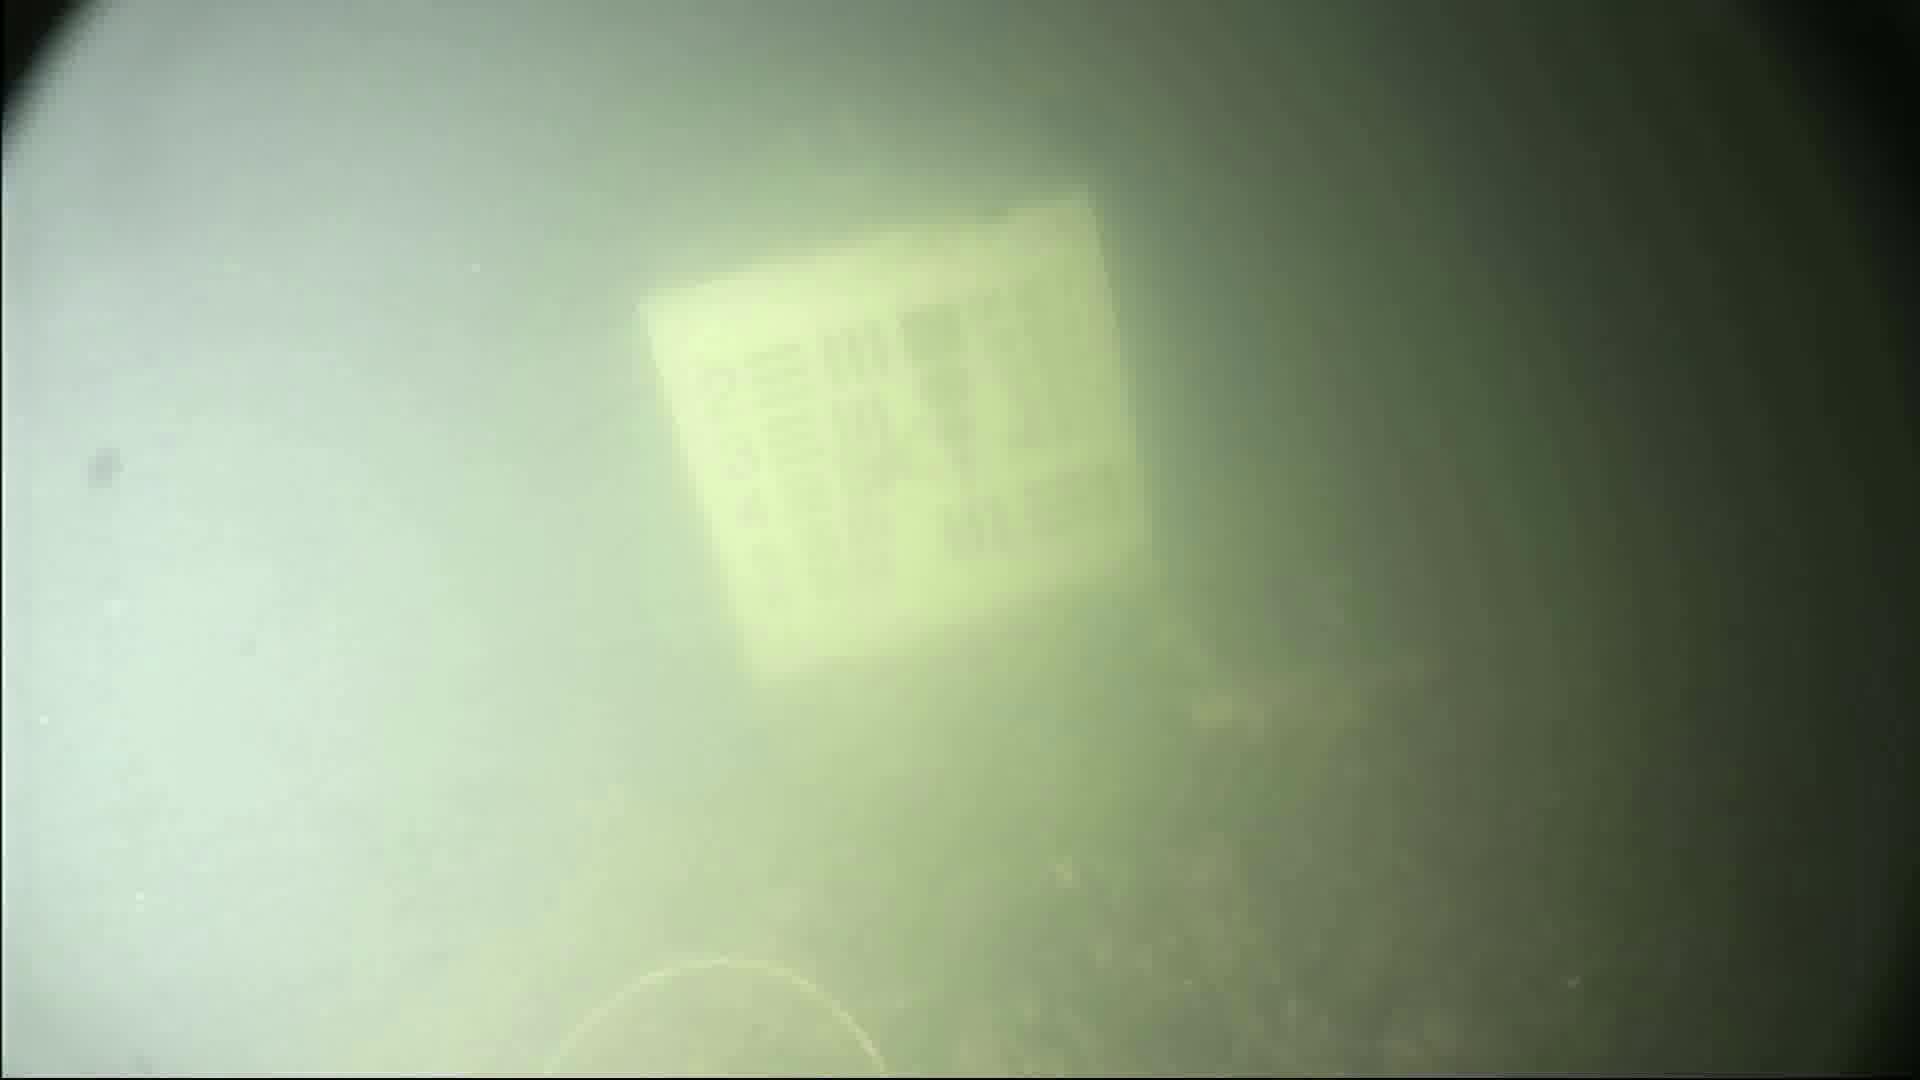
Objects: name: crab